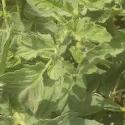
Crop: Tomato
Condition: healthy-leaf